Waterman Philéas

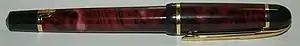
Waterman "Philéas" fountain pen

Waterman Philéas is a series of writing instruments including fountain pens, rollerballs, ballpoints and pencils produced by the Waterman pen company. It is well-known because of its good price-quality ratio and is therefore often recommended for novice fountain pen users and collectors. This series is now discontinued.